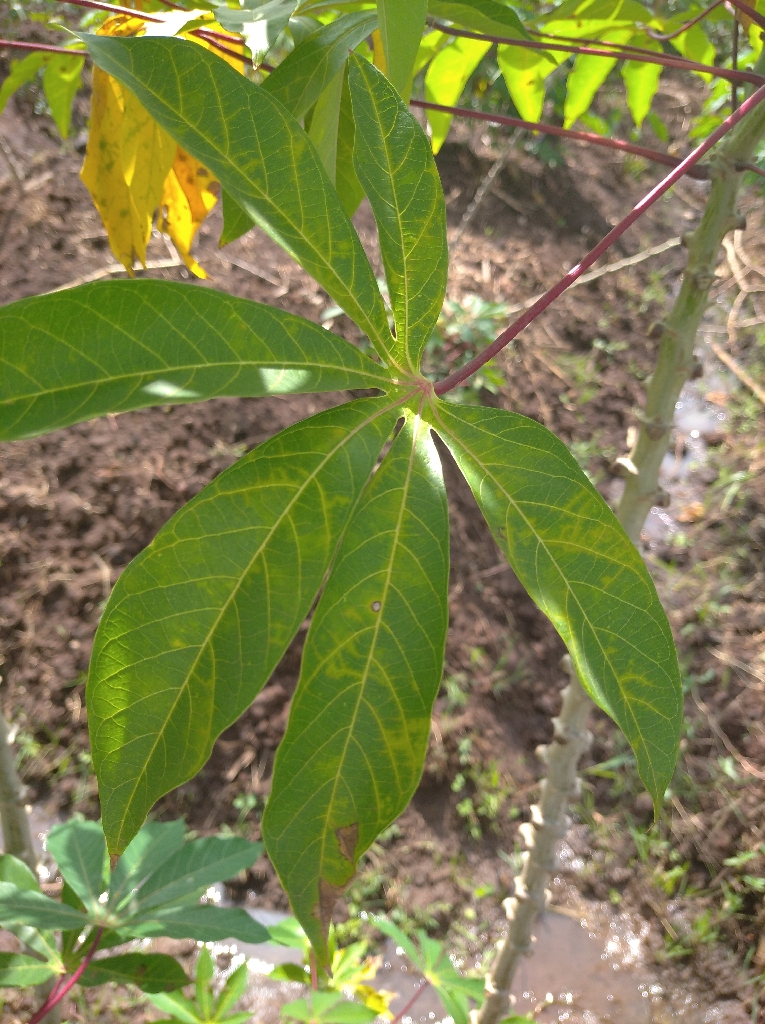
Label: cassava brown streak disease (cbsd)